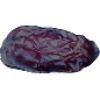
Label: Dates 1